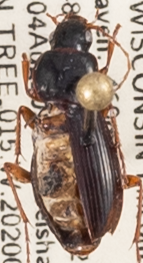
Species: Synuchus impunctatus
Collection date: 2020-08-04
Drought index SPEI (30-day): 2.09
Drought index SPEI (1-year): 2.09
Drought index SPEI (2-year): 2.09